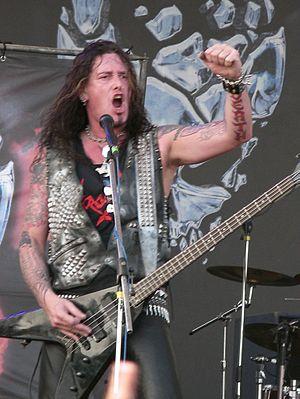
Schmier de son vrai nom Marcel Schirmer est un chanteur allemand de thrash metal né le 22 décembre 1966.